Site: saxony
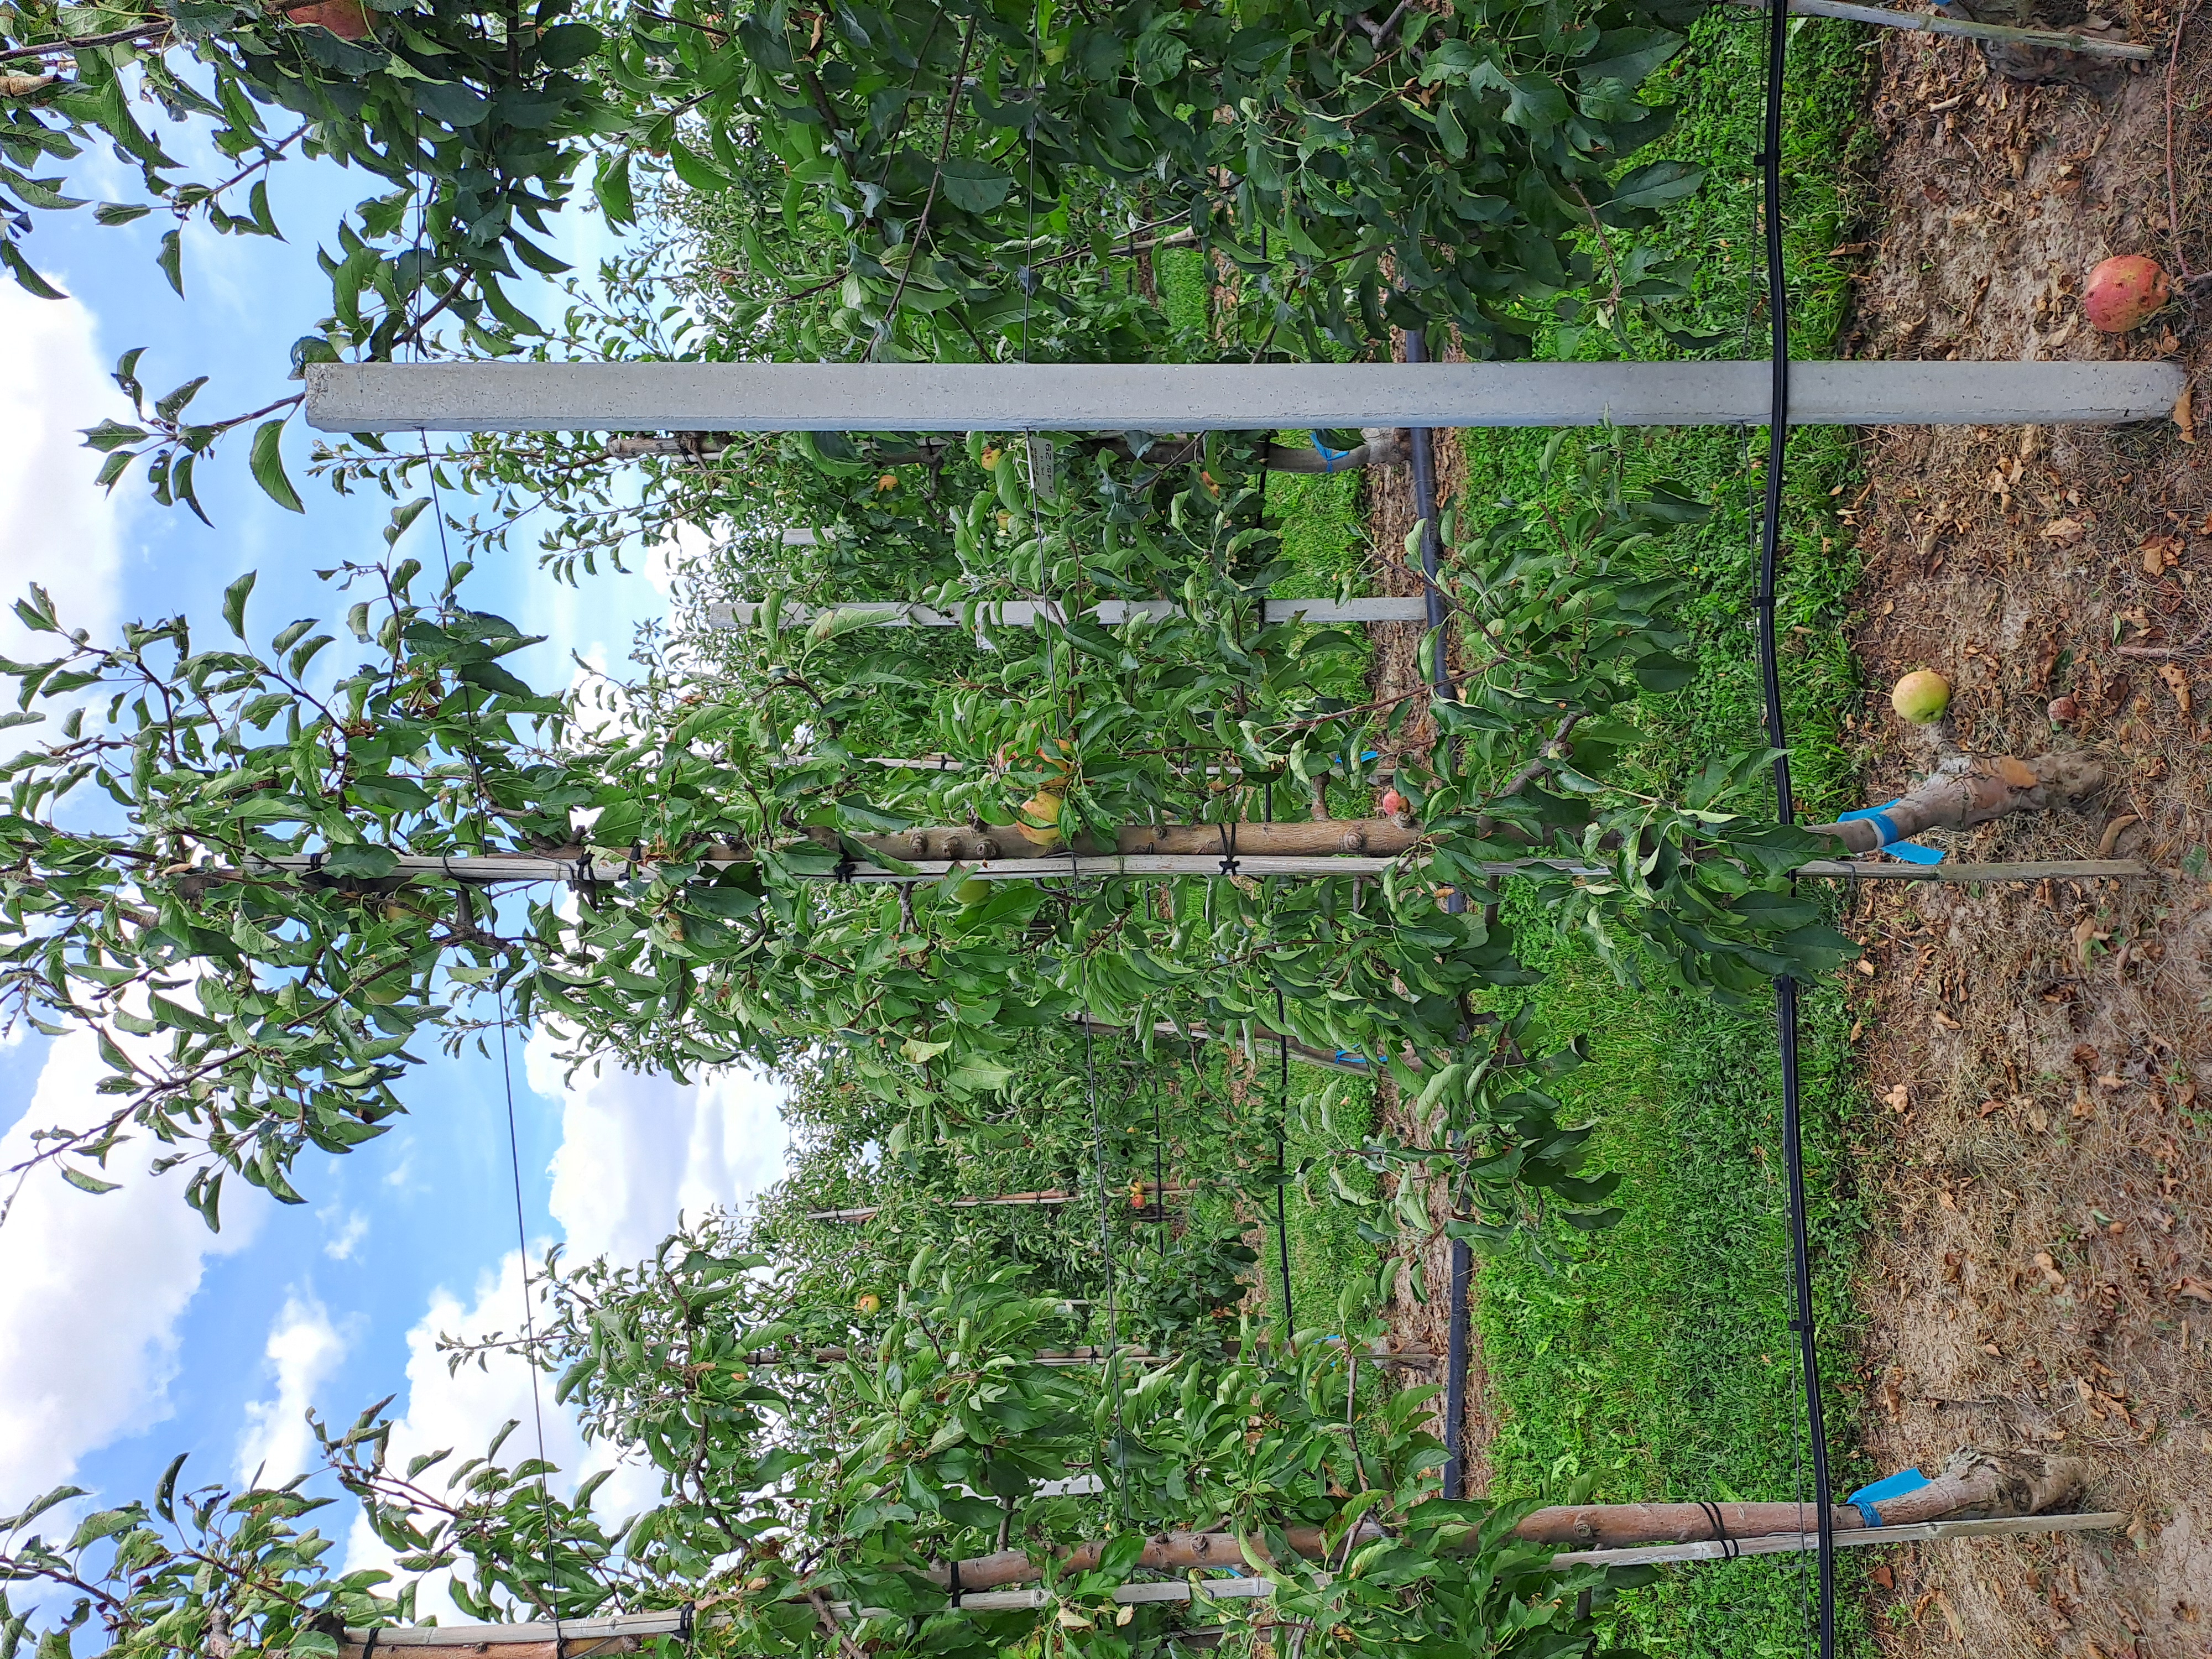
Growth stage (BBCH 85): Maturity of fruit and seed